Flávia de Lima

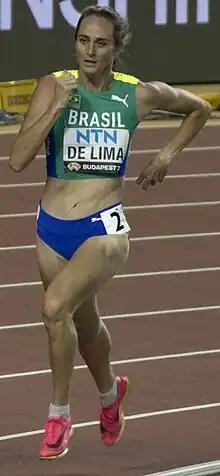
Flávia de Lima at the 2023 World Athletics Championships

Flávia Maria de Lima (born 1 July 1993) is a Brazilian middle-distance runner competing primarily in the 800 metres. She represented her country at the 2015 World Championships in Beijing without advancing from the first round. In addition, she won a bronze medal at the 2015 Pan American Games.